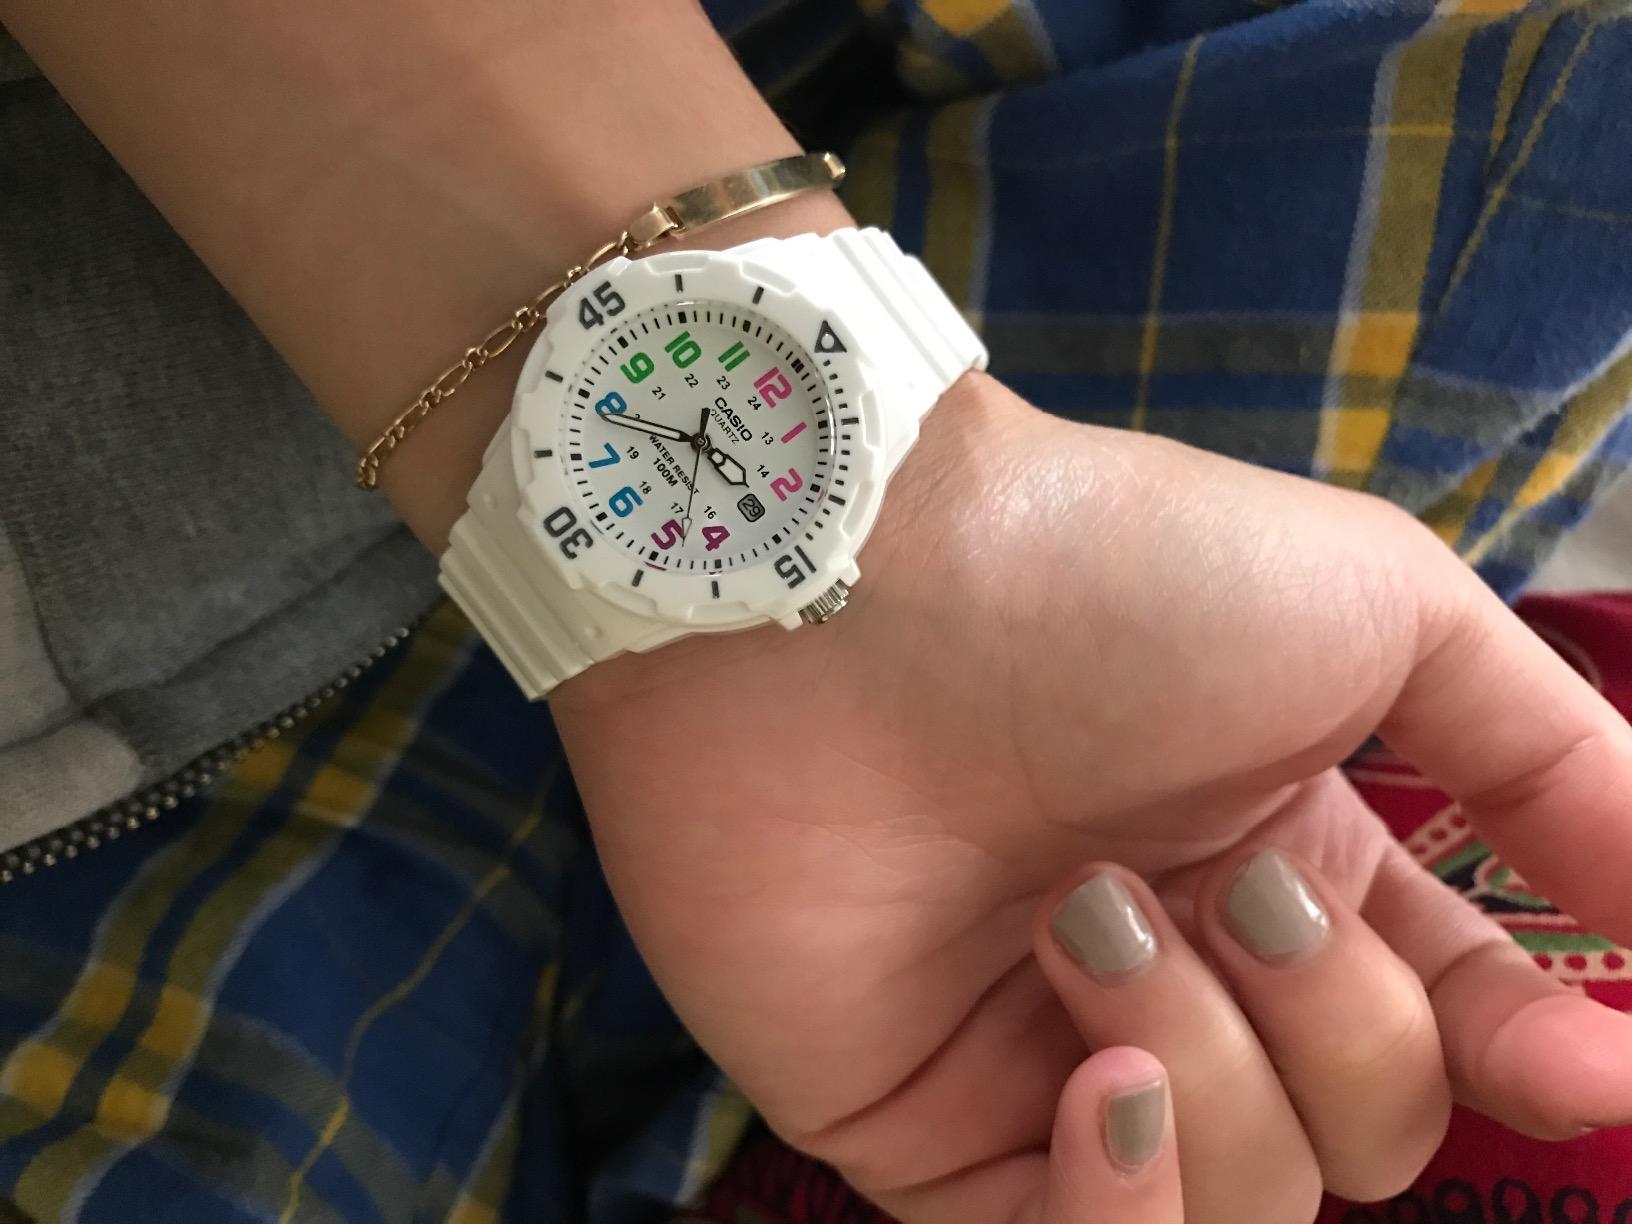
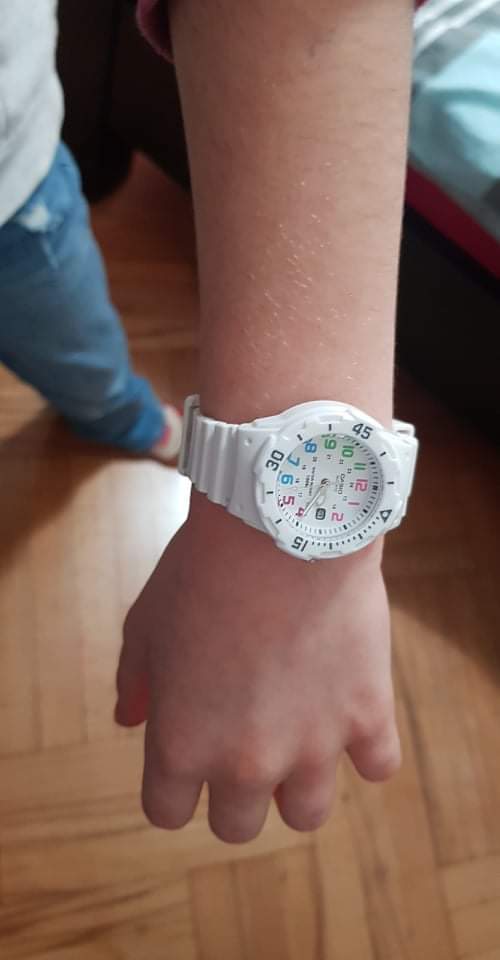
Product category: accessories_watch
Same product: yes